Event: Nepal Earthquake
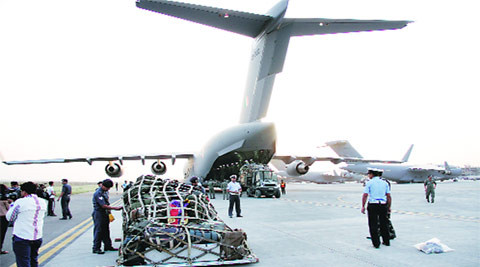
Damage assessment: no_damage